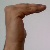
The image shows a hand gesture representing a space in Indian Sign Language.